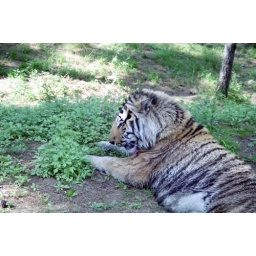
Taken through the bus window in the safari section of the Shenyang Zoo.